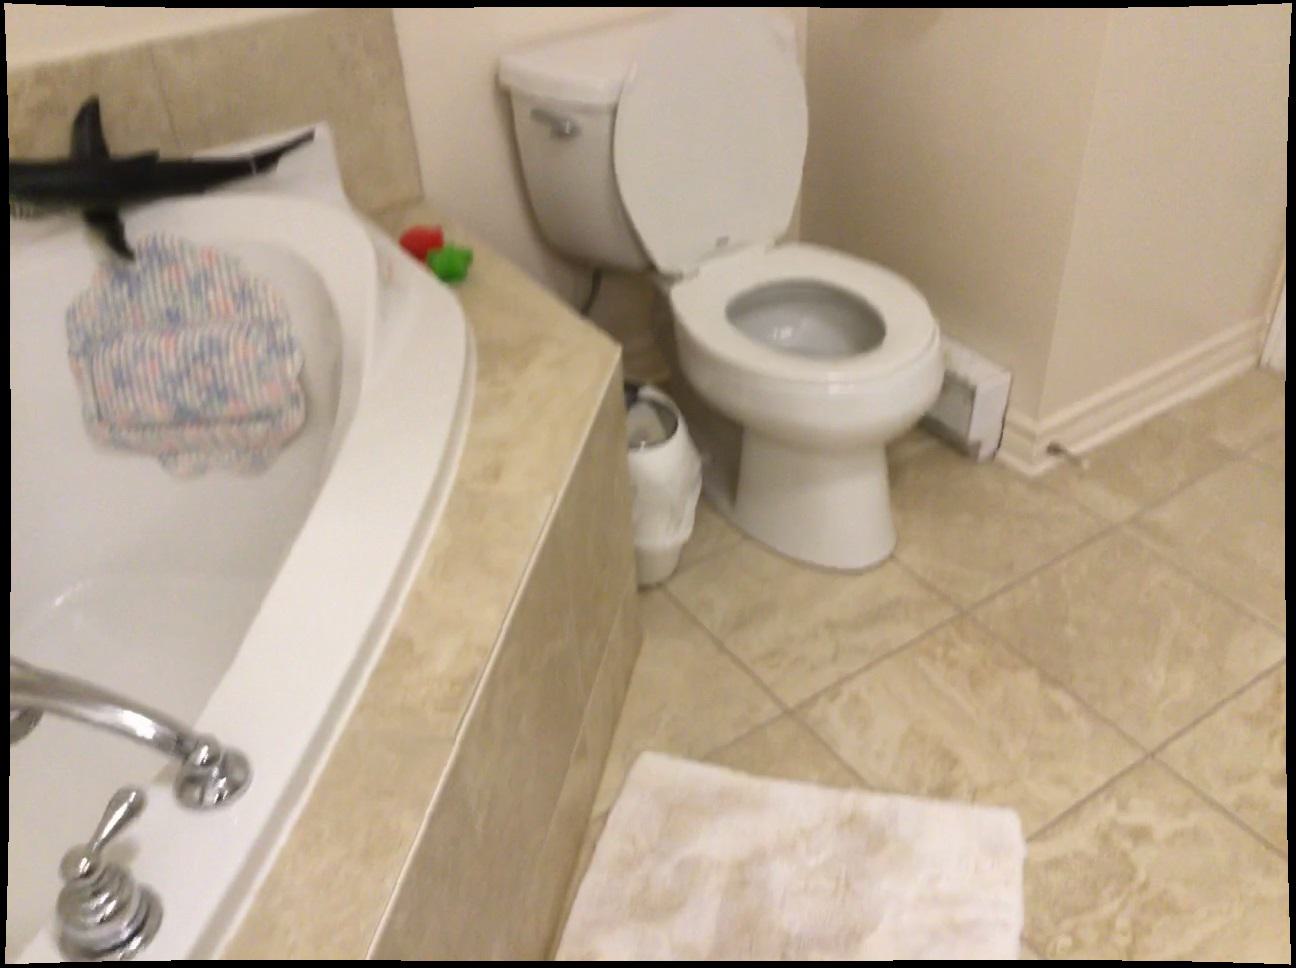
Question: Is the bathtub left of the mat from the second object's perspective? Final answer should be yes or no.
Answer: Yes